Outdoor cinema

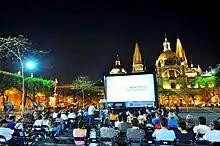
Outdoor movie nights at Guadalajara International Film Festival

An outdoor cinema consists of a digital or analog movie projector, scaffolded construction or inflatable movie screen, and sound system.